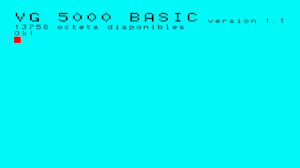
Le VG5000µ est un ordinateur créé par la société Philips en 1984. Il fut fabriqué au Mans par la société Radiotechnique et commercialisé sous les marques Philips, Radiola et Schneider.